Feminism in Argentina

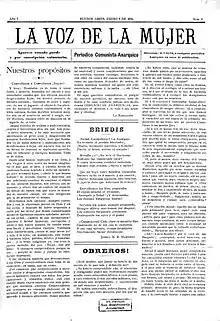
Front page of the first issue of anarcha-feminist newspaper "La Voz de la Mujer", January 8, 1896.

Feminism in the country emerged at the end of the 19th century and the beginning of the 20th century, during the consolidation of the modern Argentine State. There was not a homogenous feminist movement, rather individual struggles carried out by women inserted in diverse political identities and different social classes. Women from the upper and upper middle class made important advances in the public space, although they did it fundamentally from the academic field. Working class women were organized under socialism and anarchism. A group of anarchist women headed by Virginia Bolten founded "La Voz de la Mujer" in 1896, the first feminist newspaper in Argentina. It defined itself as anarcho-communist and was released under the motto "No God, no master, no husband". As one of the first recorded instances in Latin America of the fusion of feminist ideas with a revolutionary and working class orientation, "La Voz de la Mujer" differed from the feminism found elsewhere in the region at that time, which focused on educated middle-class women and their concerns. By the end of the 19th century, these anarchists raised issues as free love, divorce and allegations of domestic violence, which would gain public prominence decades later.